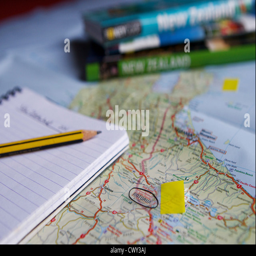
planning a vacation or road trip .